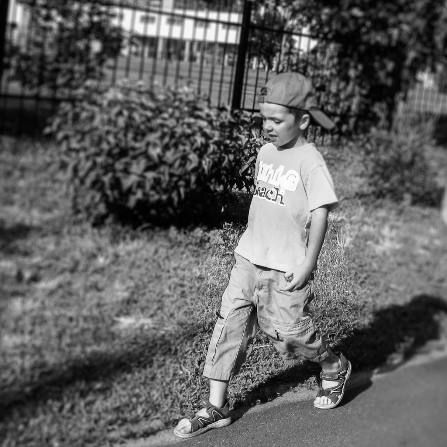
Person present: Yes